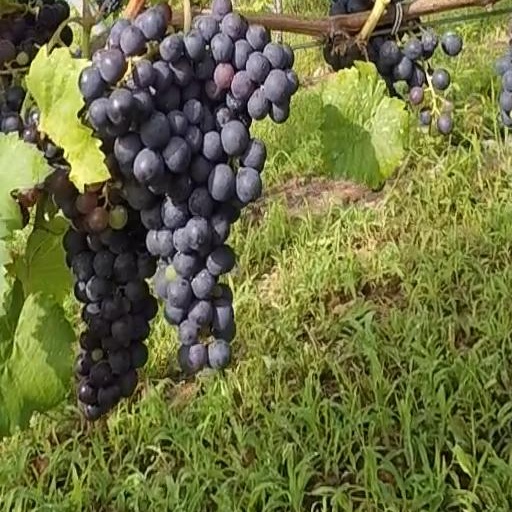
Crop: grape